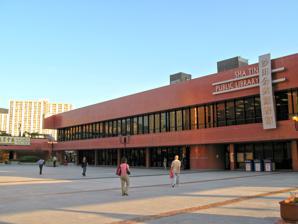
Building: Sha Tin Public Library
Country: China
Year built: 1987
Public library in Hong Kong Sha Tin Public Library 沙田公共圖書館 22°22′49.95″N 114°11′21.26″E / 22.3805417°N 114.1892389°E / 22.3805417; 114.1892389 Location 1 Yuen Wo Road, Sha Tin , Hong Kong Type Public Established 16 February 1987 ( 1987-02-16 ) Other information Parent organisation Leisure and Cultural Services Department Affiliation Hong Kong Public Libraries Website Official website Sha Tin Public Library Traditional Chinese 沙田公共圖書館 Transcriptions Yue: Cantonese Yale Romanization Sāa tìhn gūng guhng tòuh syū gún Jyutping Saa1 tin4 gung1 gung6 tou4 syu1 gun2 Adult Library Children's Library The Sha Tin Public Library ( Chinese : 沙田公共圖書館 ) is a public library located at 1 Yuen Wo Road, Sha Tin , Hong Kong . It has been managed by the Leisure and Cultural Services Department (LCSD) since 2000. The library has three stories that are open to the public. The first floor houses administration and the students' study room. The main circulation desk and the children's library are on the second floor. The third floor has the adult library, reference library, and computer laboratory. History The library was opened on 16 February 1987 as part of the same complex as the Sha Tin Town Hall , Sha Tin Marriage Registry and a restaurant. It was originally managed by the Regional Council . At that time, it was called the Sha Tin Central Library ( 沙田中央圖書館 ) before its current name was adopted in 2000. Other adjacent buildings in the town centre include New Town Plaza , Shatin Law Courts, Royal Park Hotel, and New Town Tower. The exterior of the library was refurbished in the early 2000s as the original glass mosaic tiles, as well as the bonding holding them to the building, had deteriorated. Tiles were prone to suddenly fall, and thus posed a public safety risk. The exterior of the library was completely reclad in a reddish ceramic tile, as were the exteriors of the other buildings in the Sha Tin and Tuen Mun town hall complexes built 1986–87. The interior of the library was renovated from 2007 to 2008. The reading area was revamped and modernised, additional seating was provided in the students' study room, a new reading corner was built in the children's library and audiovisual equipment was enhanced. Also in 2008, a special "Sports and Fitness Collection" was set up on the third storey. It provides over 18,000 items including books, reports, journals, multimedia, and electronic material. The LCSD categorises libraries as major , district , or small . Sha Tin Public Library is the only major library in Sha Tin district, and has been assessed as falling short of the prevailing space provision standard for this type of library, as has the district library in nearby Ma On Shan . In order to address this district-wide shortcoming, a new district library was built in nearby Yuen Chau Kok , which opened in 2017. References